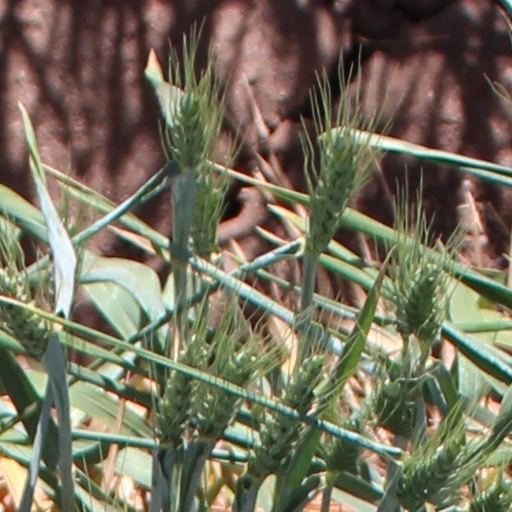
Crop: wheat